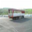
Label: truck